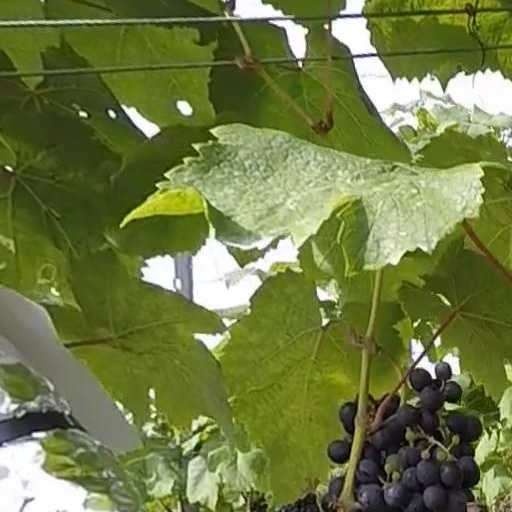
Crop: grape